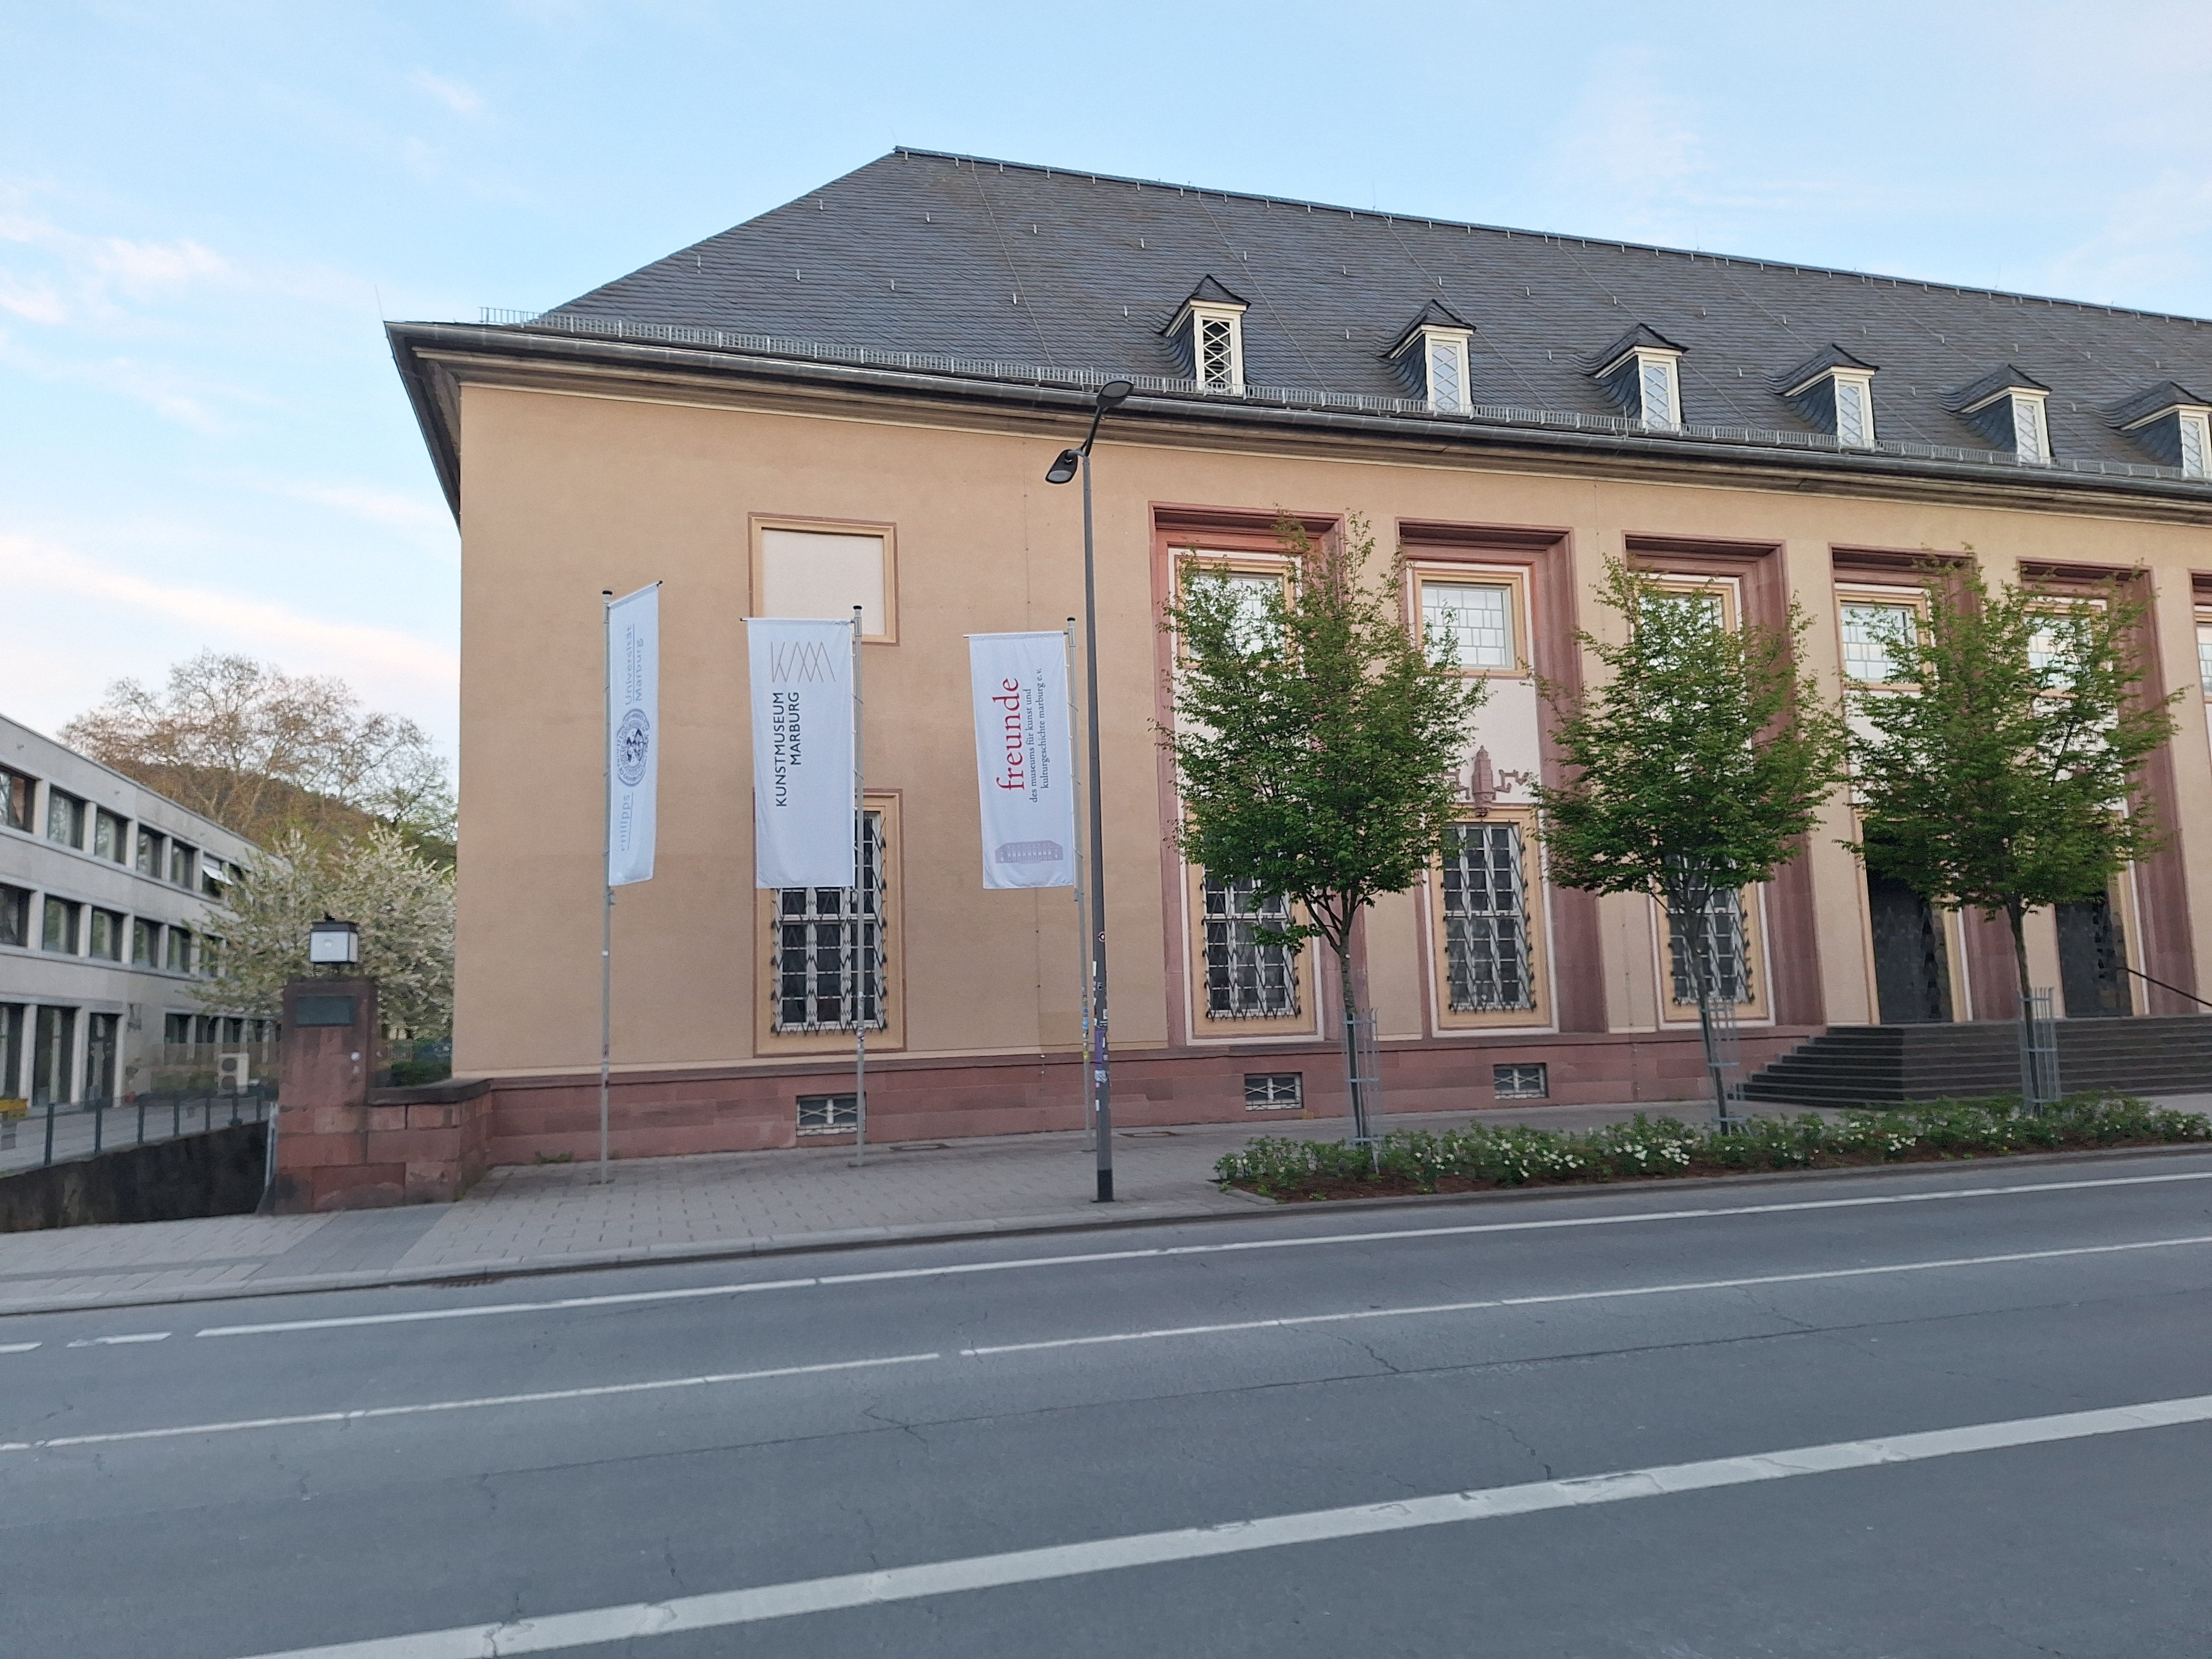
Building: Biegenstraße 11